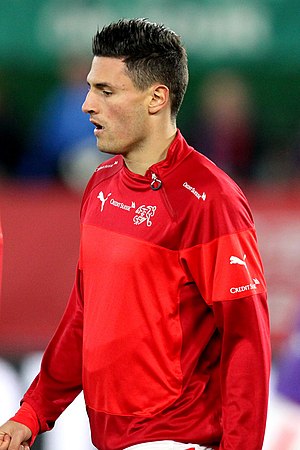
Fabian Schär
Fabian Schär er en schweizisk fodboldspiller. Han spiller for Newcastle United i den engelske Premier League